Josefina Álvares de Azevedo

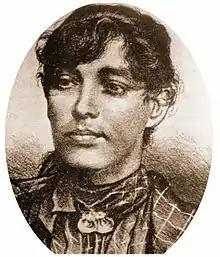
Josefina Álvares de Azevedo

Josefina Álvares de Azevedo (5 May, 1851 — 2 September 1913) was a Brazilian journalist, writer and early feminist She was an advocate for the Brazilian women's right to vote, writing newspapers, theater plays and poems.